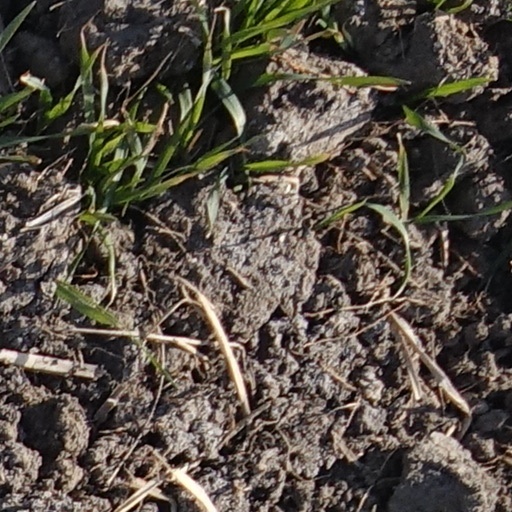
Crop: wheat